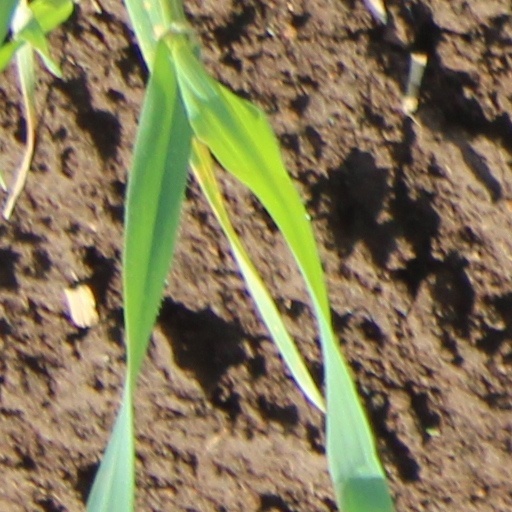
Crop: wheat